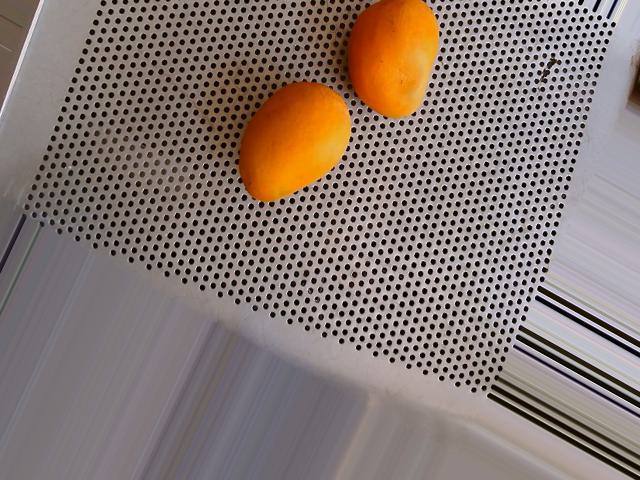
Label: Ripe_Mango